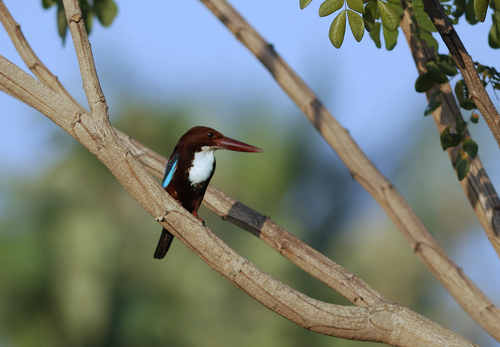
a small bird primarily black bodied bird with a white breast, a bright blue stripe on the wings and a very long beak.
this is a brown bird with a white breast, blue wing and a large pointy beak.
a small bird with a long orange bill, and a white breast
this bird has a brown body with a white patch on its breast and a really long thick bill.
this small brown bird has a long fat bill and a short stubby tail with a blue streak on its wing.
this bird has wings that are brown and blue and has a long billthe bird has a long beak and a white breast.
this bird is red with white and has a long, pointy beak.
a small red bird with blue wings, a white breast, and long red beak.
a small bird with a long beak compared to its body.
Species: White Breasted Kingfisher